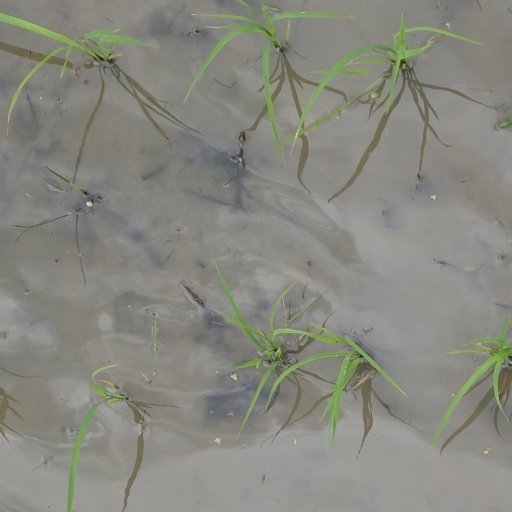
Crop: rice